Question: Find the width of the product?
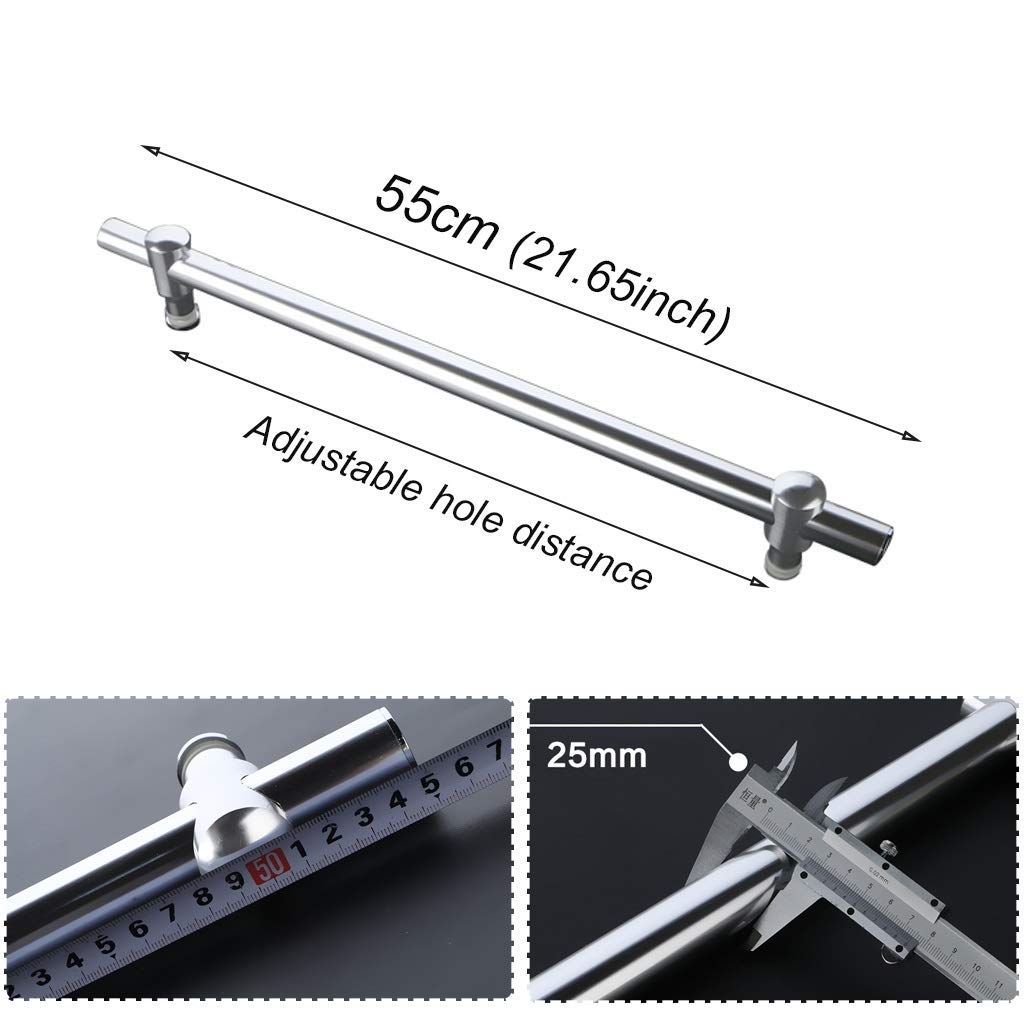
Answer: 25.0 millimetre